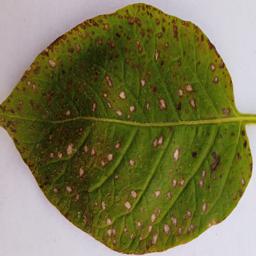
Etiqueta: Tizon_Temprano